Capitol Theatre (Port Chester, New York)

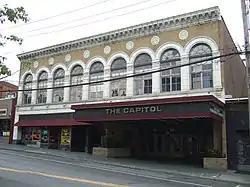
Capitol Theatre, September 2016

The Capitol Theatre is a historic theater located in the village of Port Chester, Westchester County, New York. It was designed by noted theater architect Thomas W. Lamb (1871–1942) and built in 1926. The 1,800-seat facility operates as a concert venue, hosting musicians and occasionally comedians, and is owned and operated by New York City-based concert promoter Peter Shapiro. The Capitol Theatre has a long history, with tenures as a movie theater and catering hall, in addition to hosting concerts.